Rocco Zito

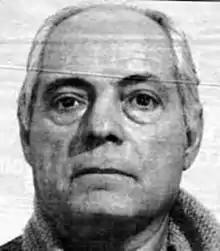

Rocco Zito (19 August 1928 – 29 January 2016) was an Italian-Canadian crime boss of the 'Ndrangheta in Canada, a Mafia-type organisation originating in Calabria, Italy. He was also a founding member of the Camera di Controllo in Canada in 1962. In 1986, he was convicted of manslaughter and sentenced to two and a half years in jail. On 29 January 2016, Zito was shot to death by his son-in-law Domenico Scopelliti in a domestic dispute. After the shooting, Scopelliti fled, but turned himself in hours later to police, and was charged with first-degree murder. Scopelliti was charged with manslaughter after being found not guilty of first and second degree murder. On 5 September 2018, he was sentenced to five years and eight months in prison.